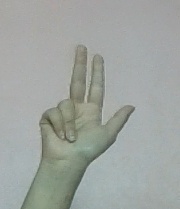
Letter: al